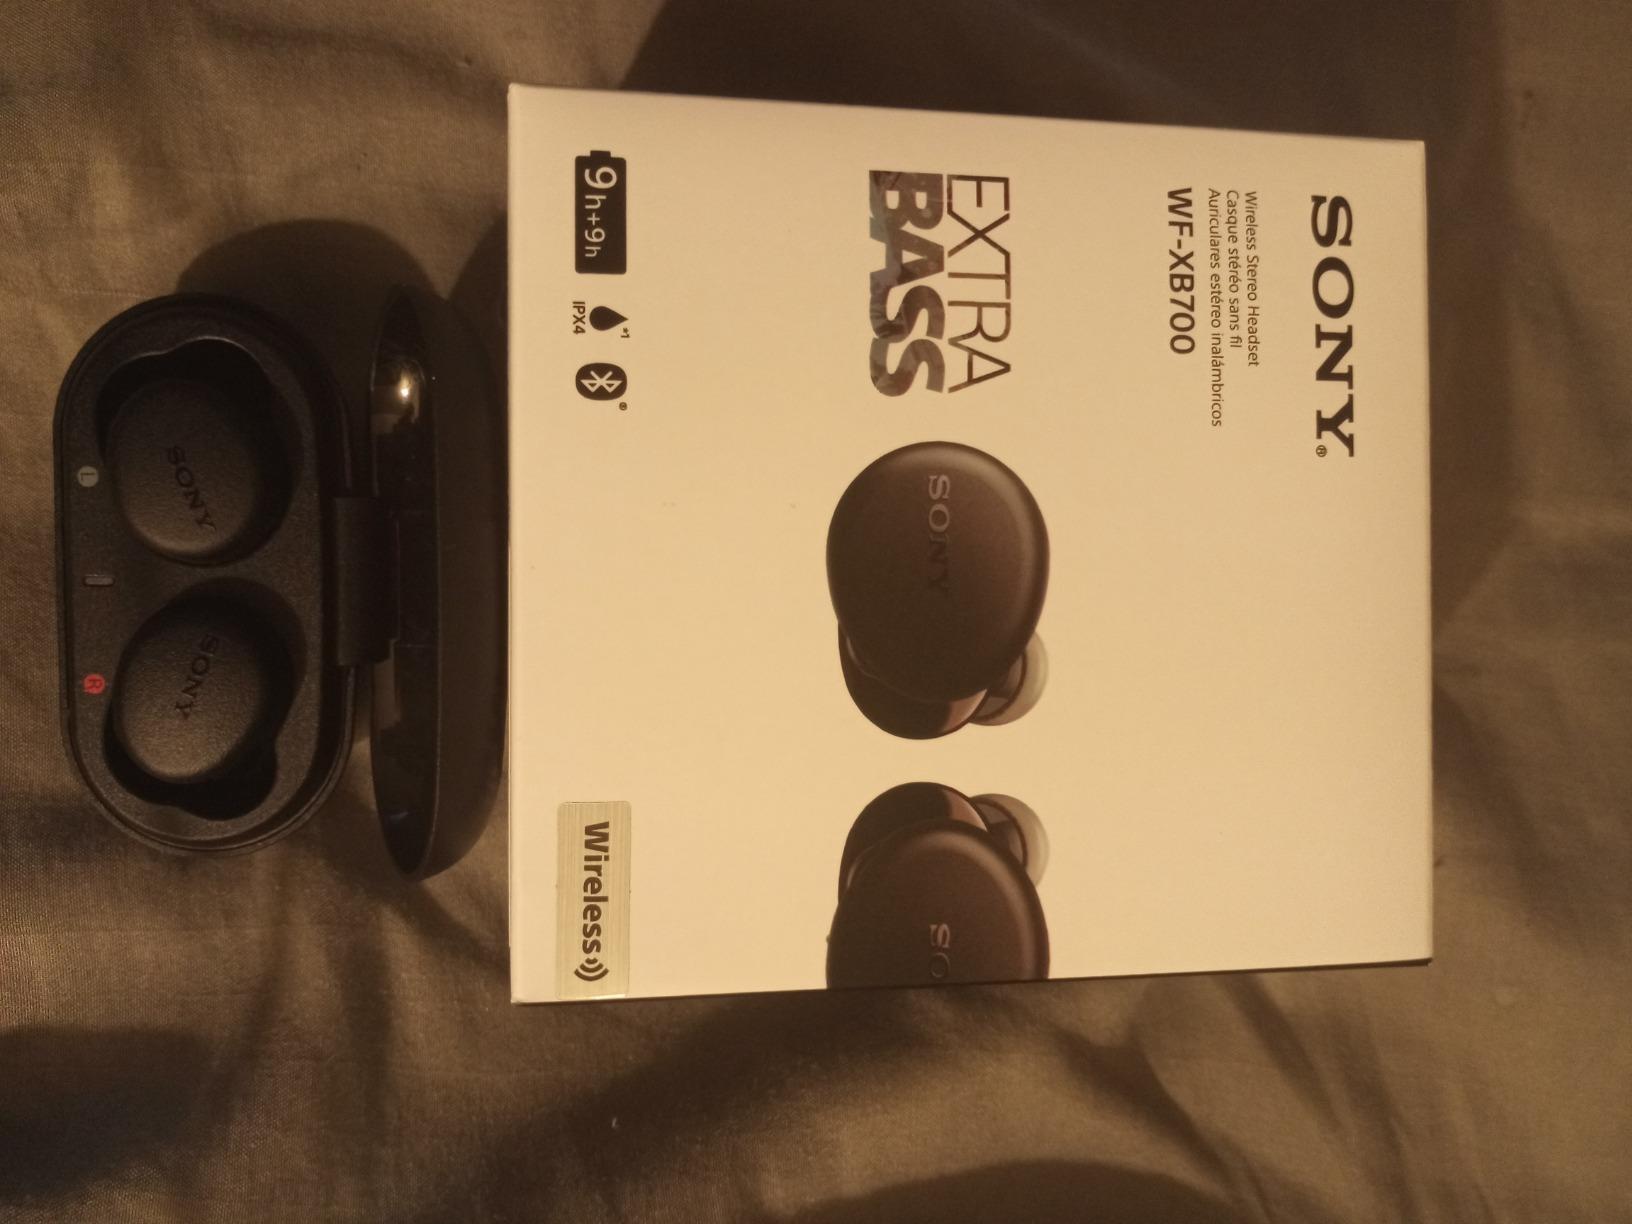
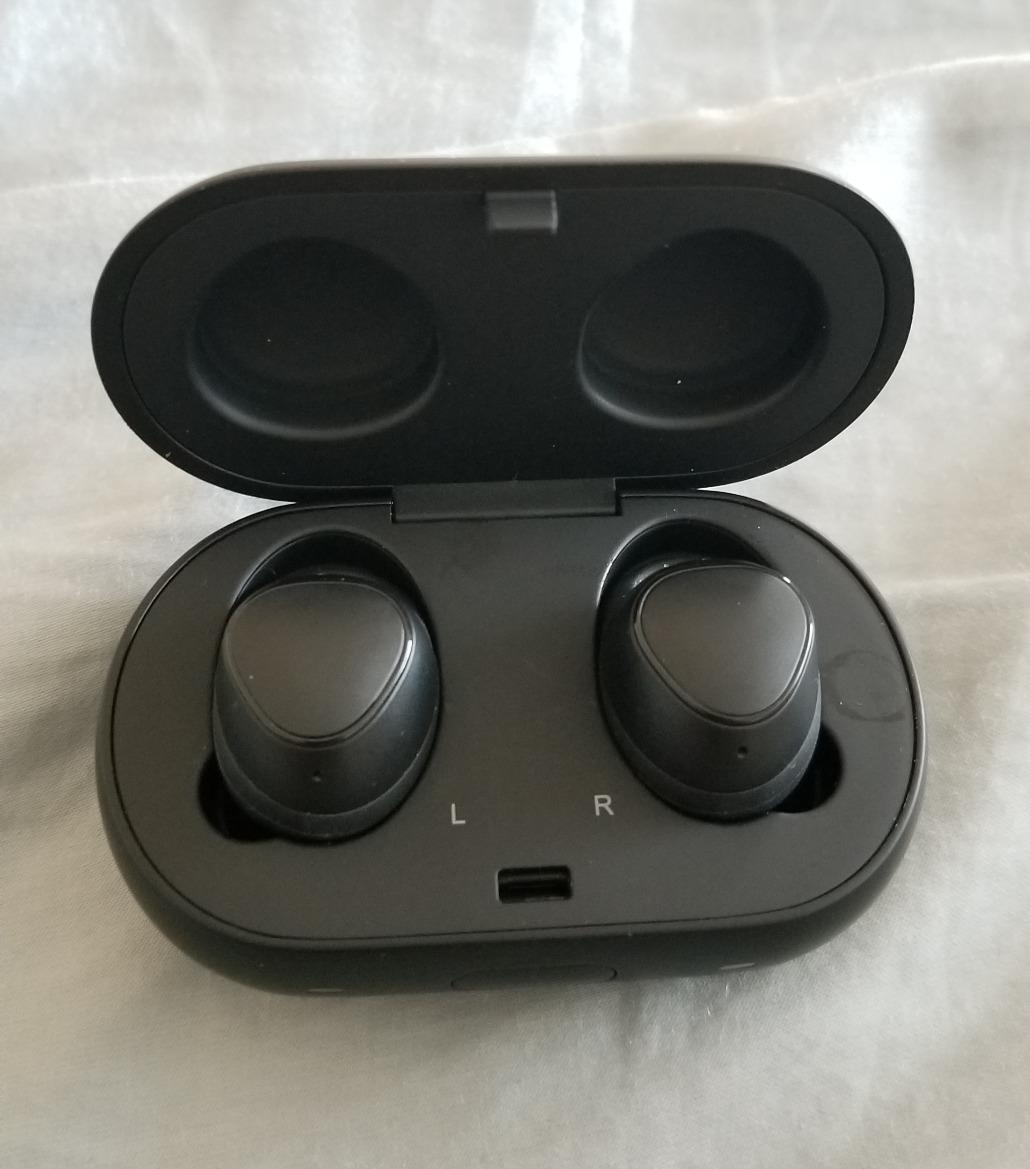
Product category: earbuds
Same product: no